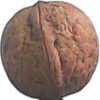
Label: walnut